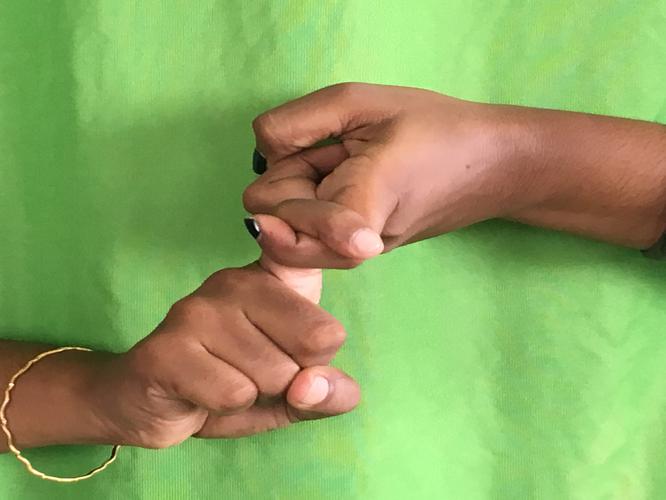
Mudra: Pasha
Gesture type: double_hand